Mika Vainio

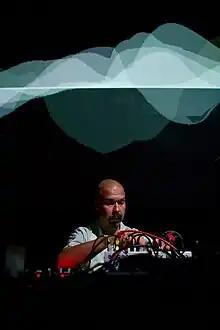

Mika Tapio Vainio (May 15, 1963 – April 12, 2017) was a Finnish electronic musician. He was best known as a member of Pan Sonic. In addition to his real name, he recorded under the aliases Ø, Kentolevi, Philus, and Tekonivel.